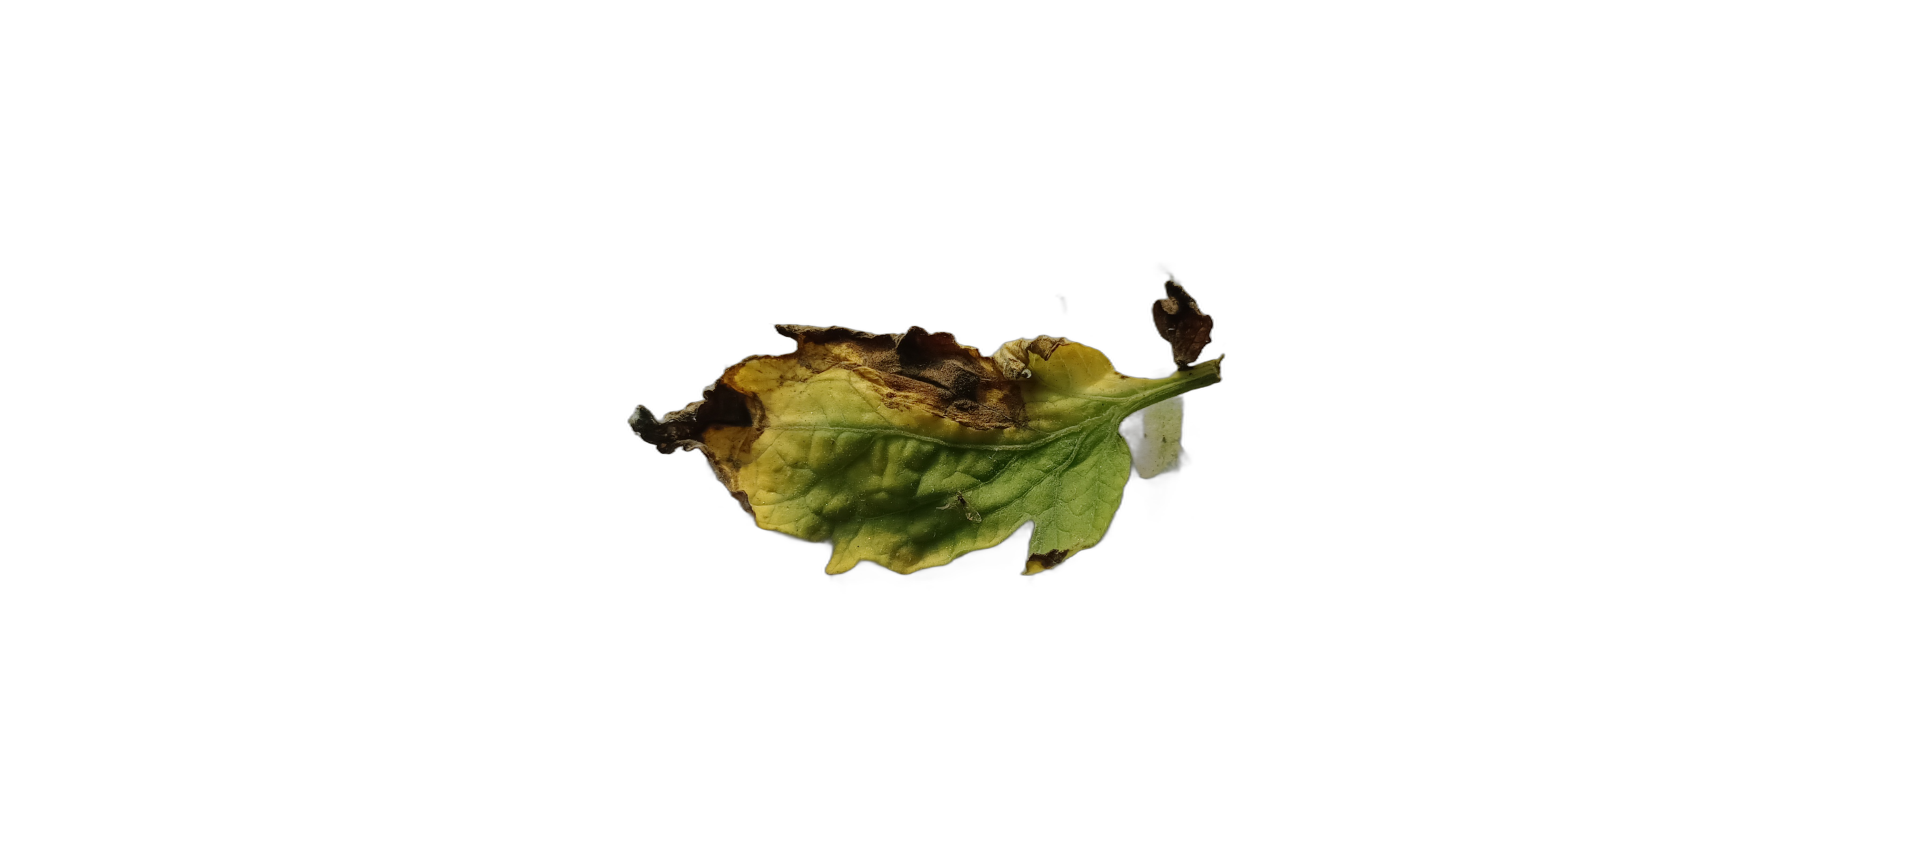
Crop: Tomato
Label: Spot